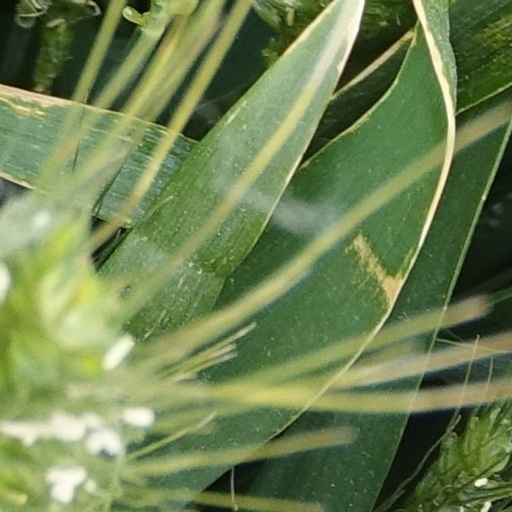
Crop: wheat